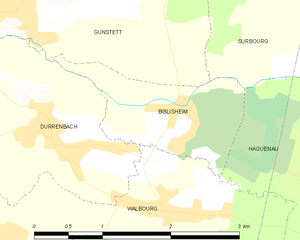
Carte des communes françaises